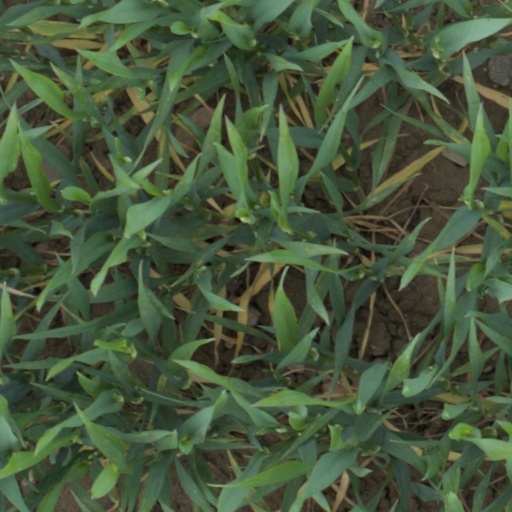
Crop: wheat